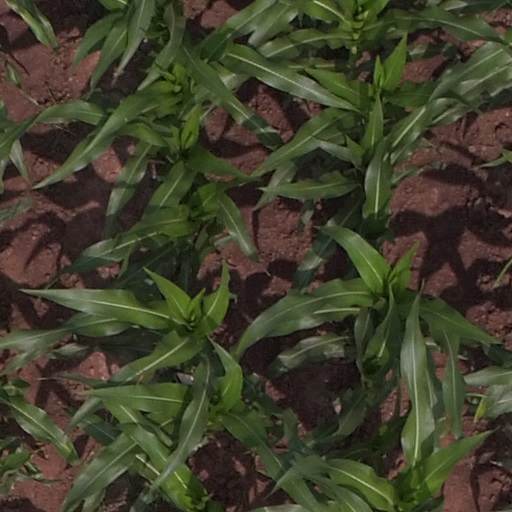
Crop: maize; corn